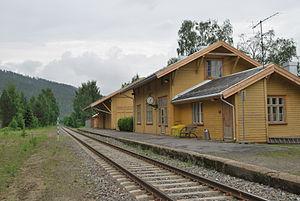
La gare de Stai est une gare ferroviaire norvégienne de la ligne de Røros, située dans le village de Stai sur le territoire de la Kommune de Stor-Elvdal dans le comté de Hedmark en région Østlandet.